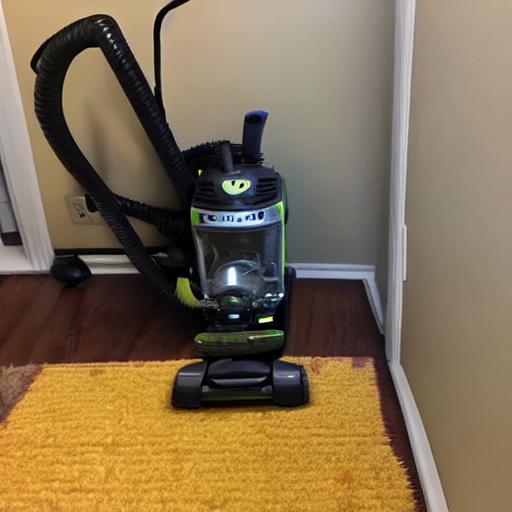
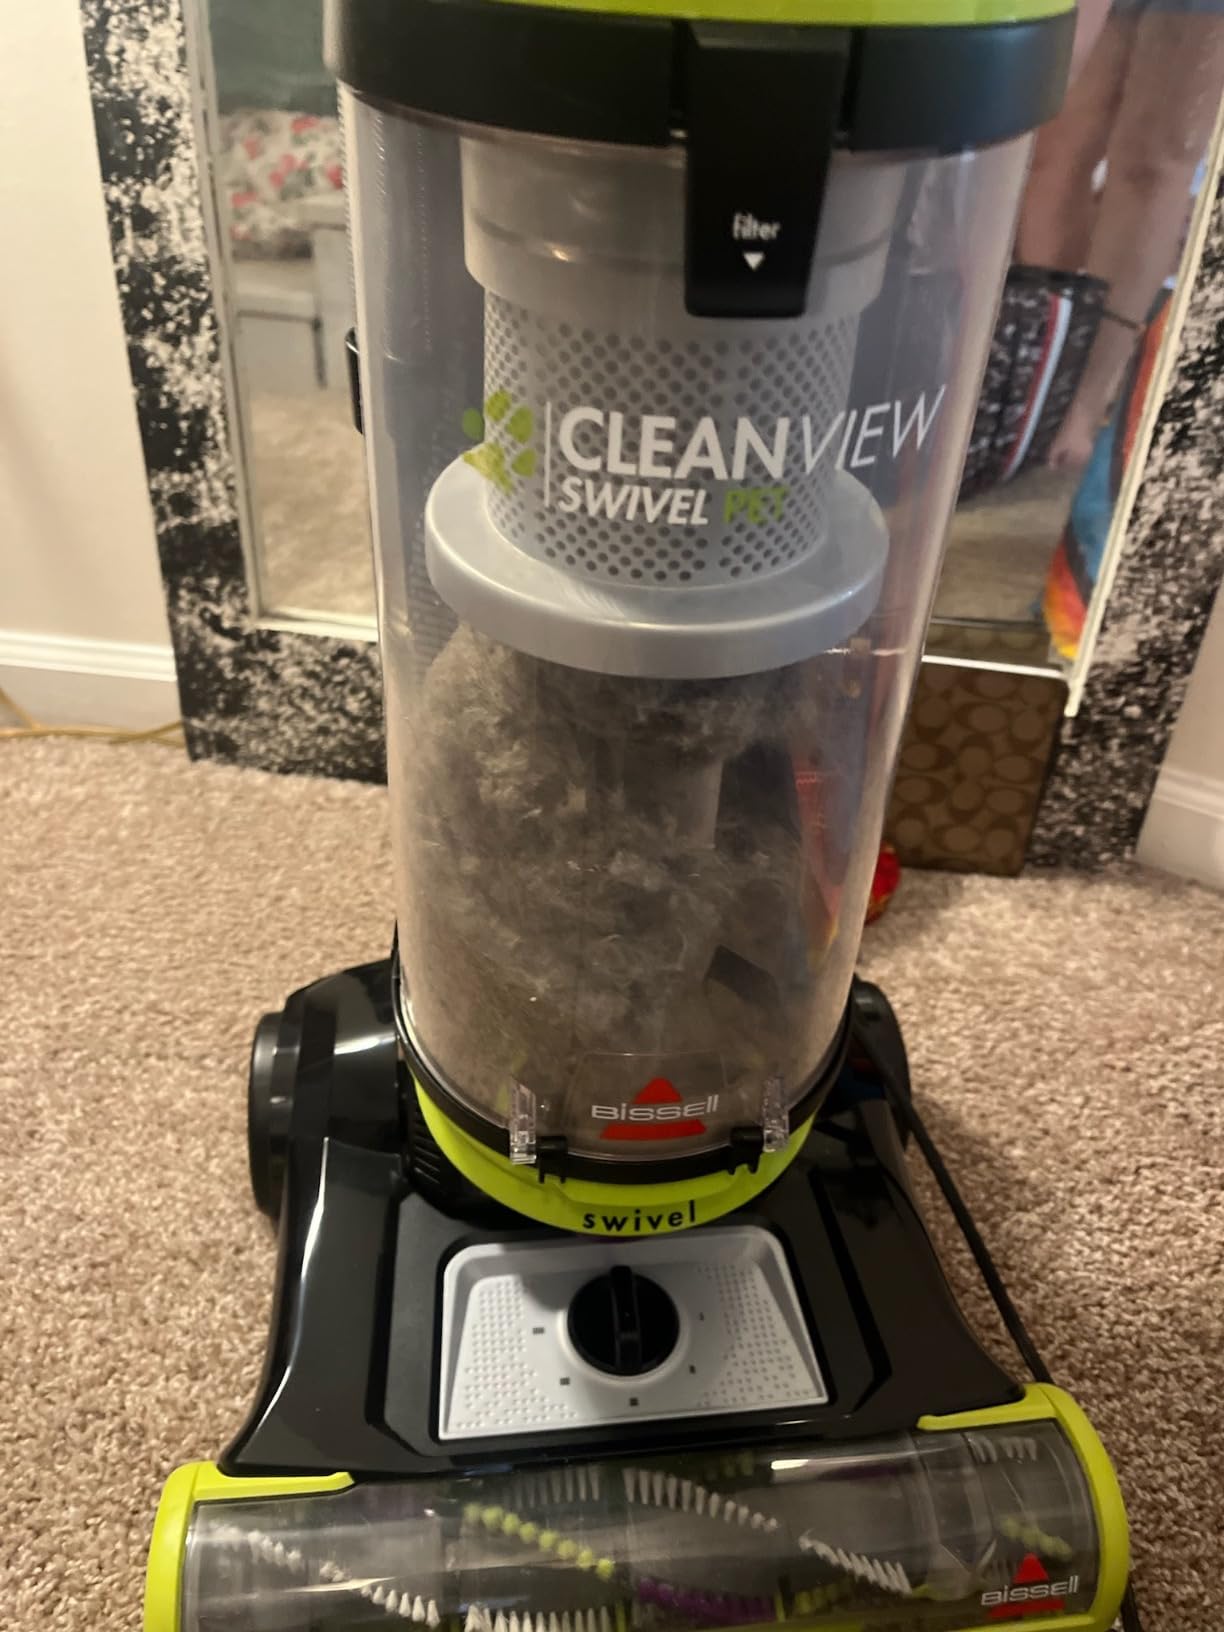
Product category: items_vacuum
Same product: no